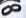
Number: 8